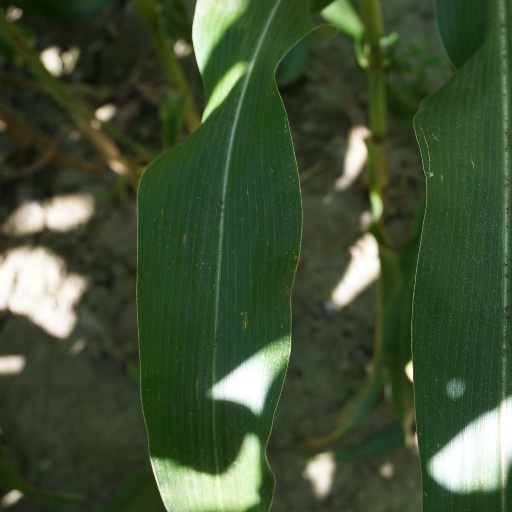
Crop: maize; corn